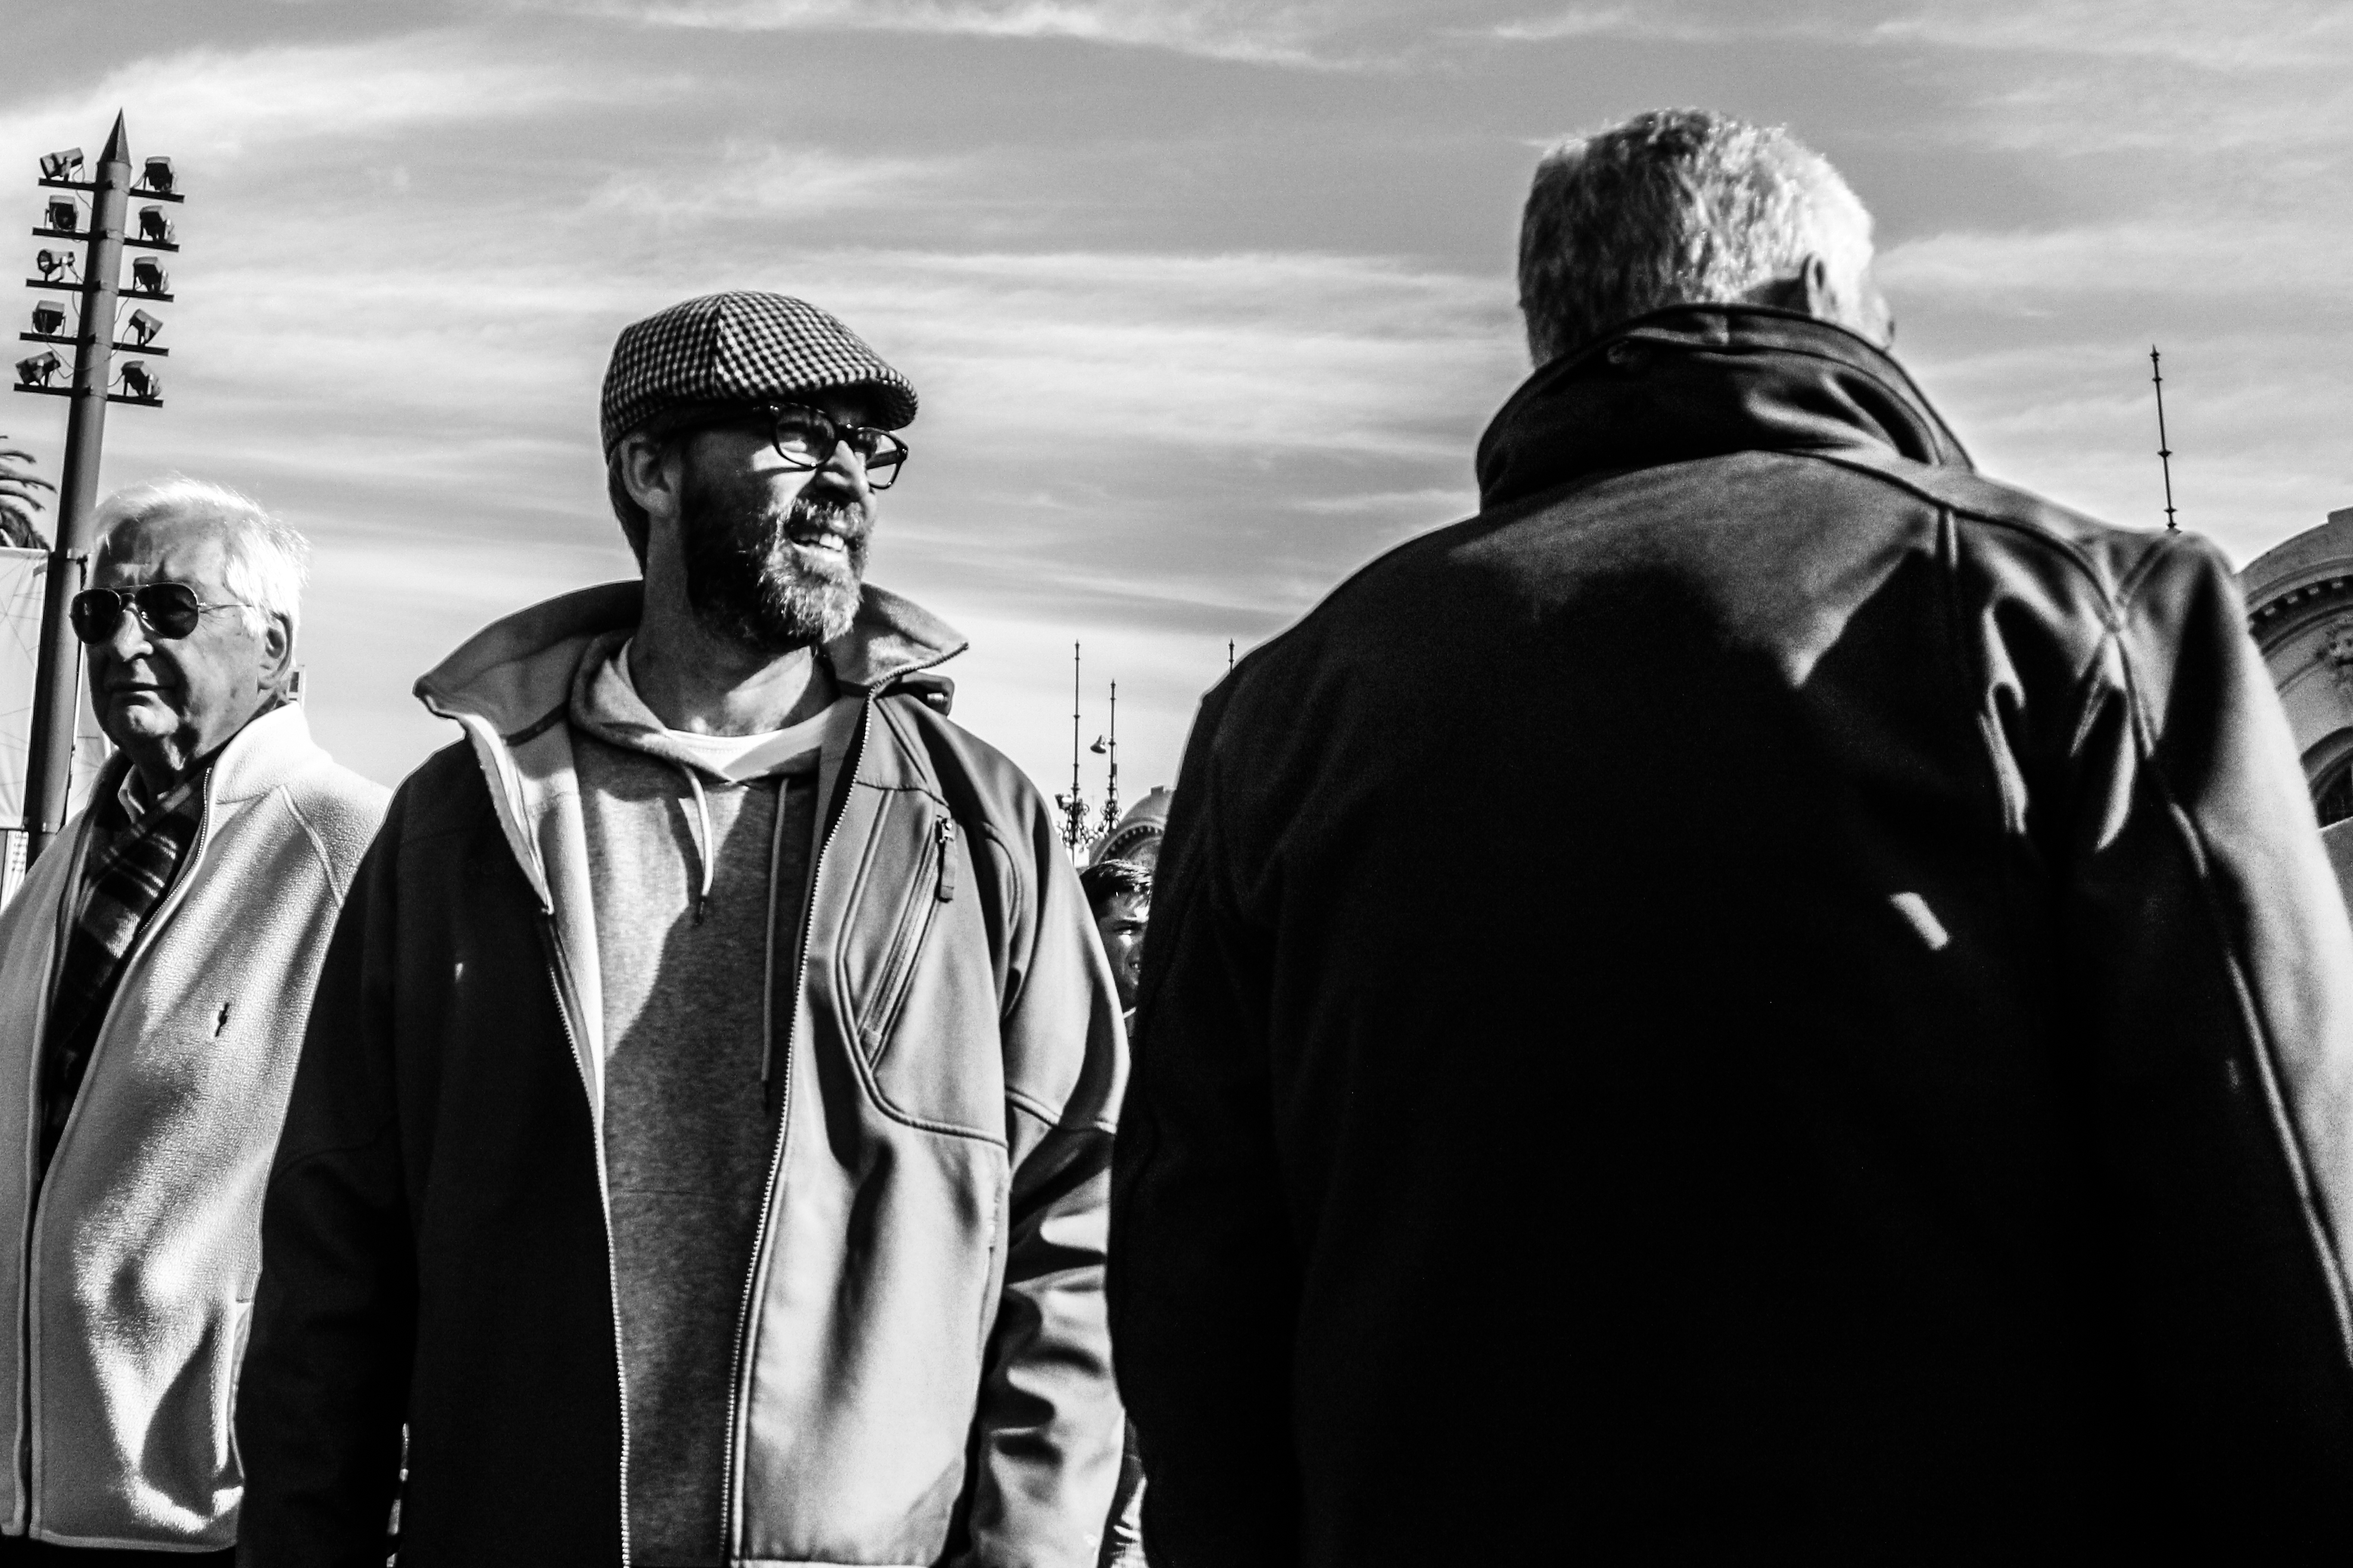
man, black and white, people, white, photography, black, monochrome, blackandwhite, friends, photograph, streetphoto, image, buenosaires, sides, monochrome photography